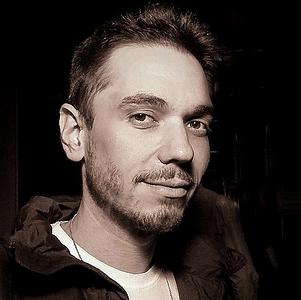
Age: 34